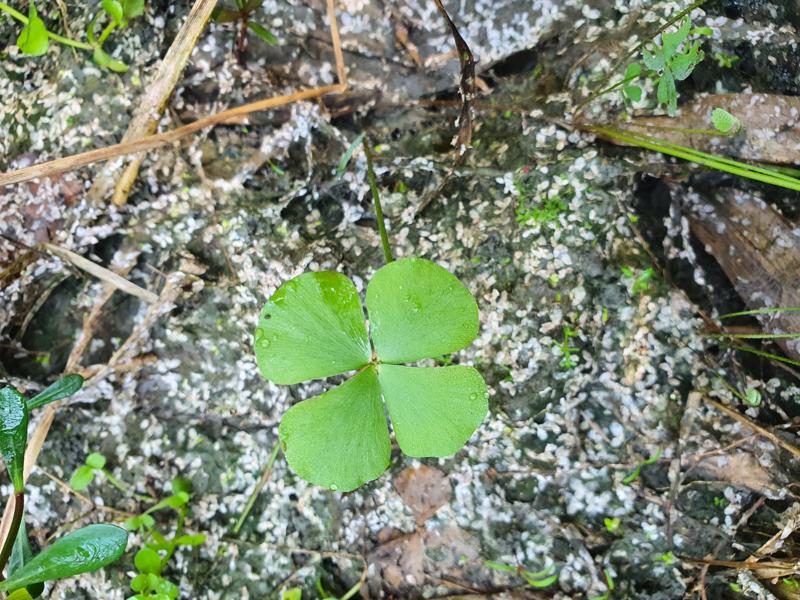
Weed species: Marsilea minuta